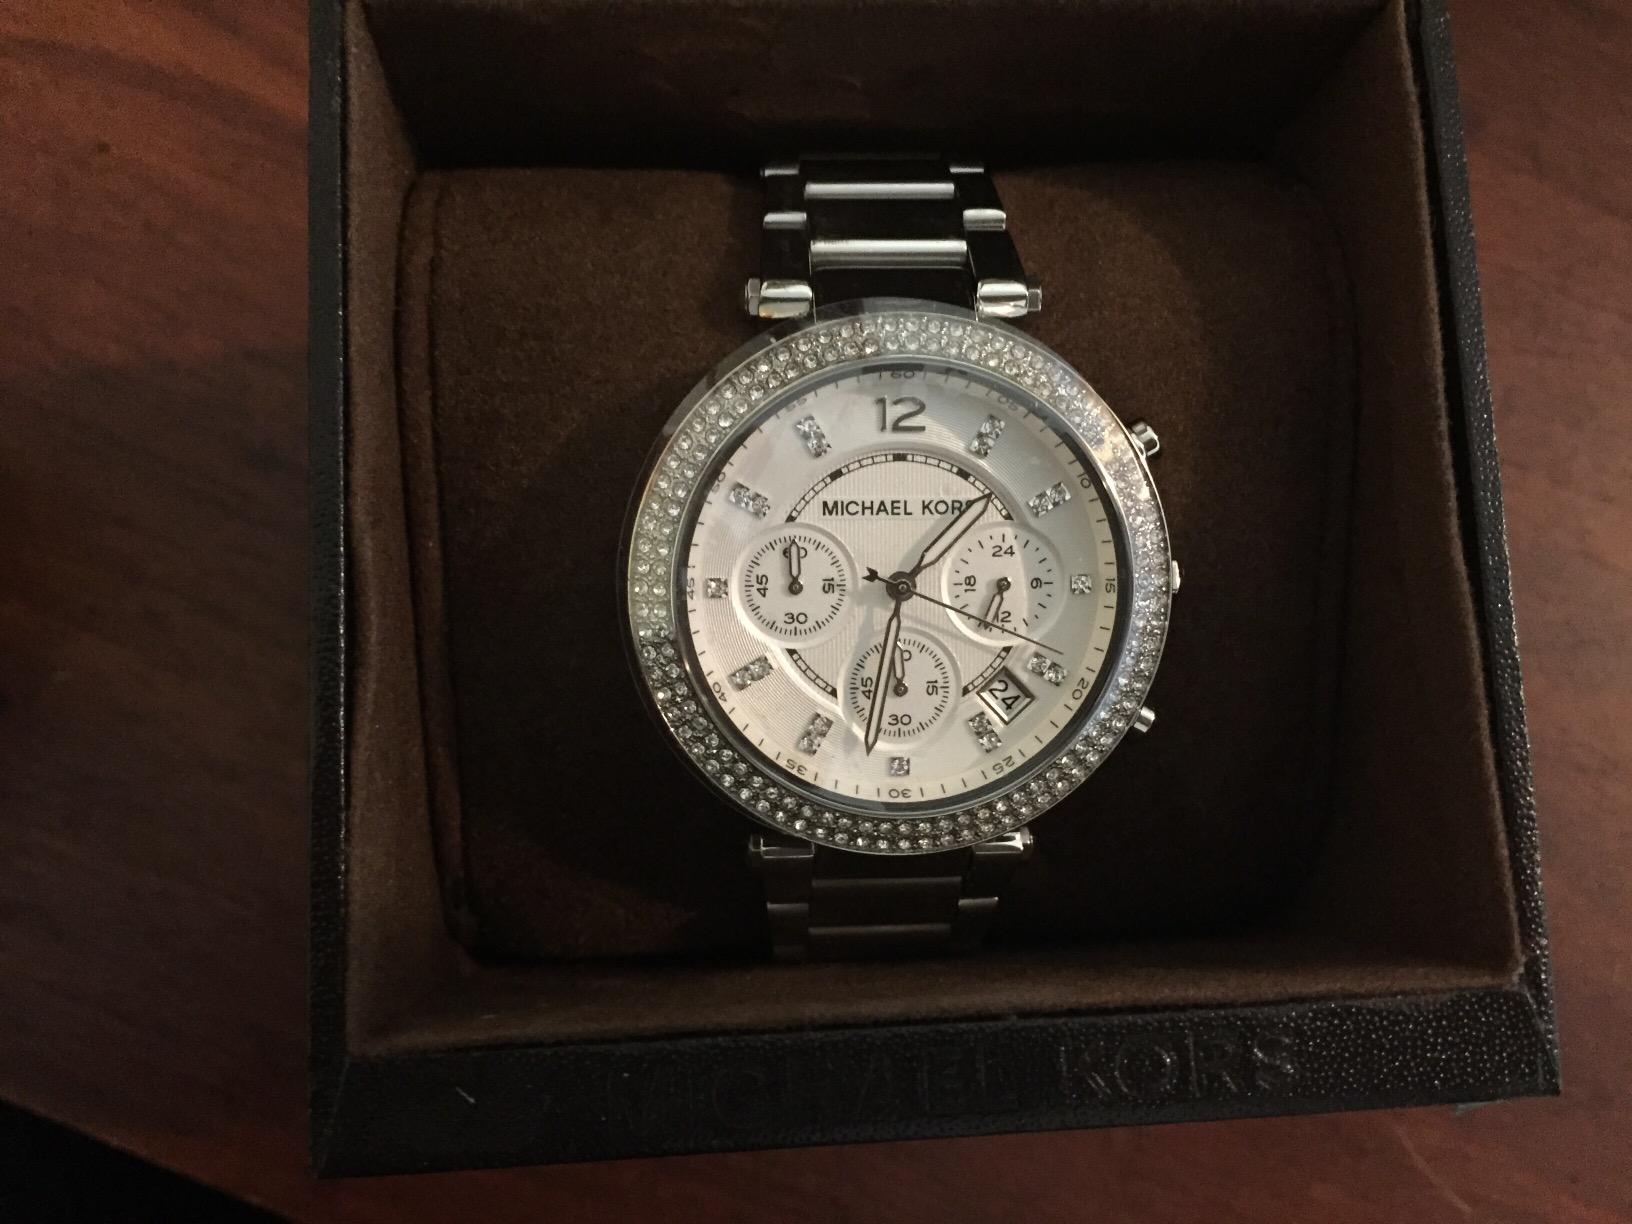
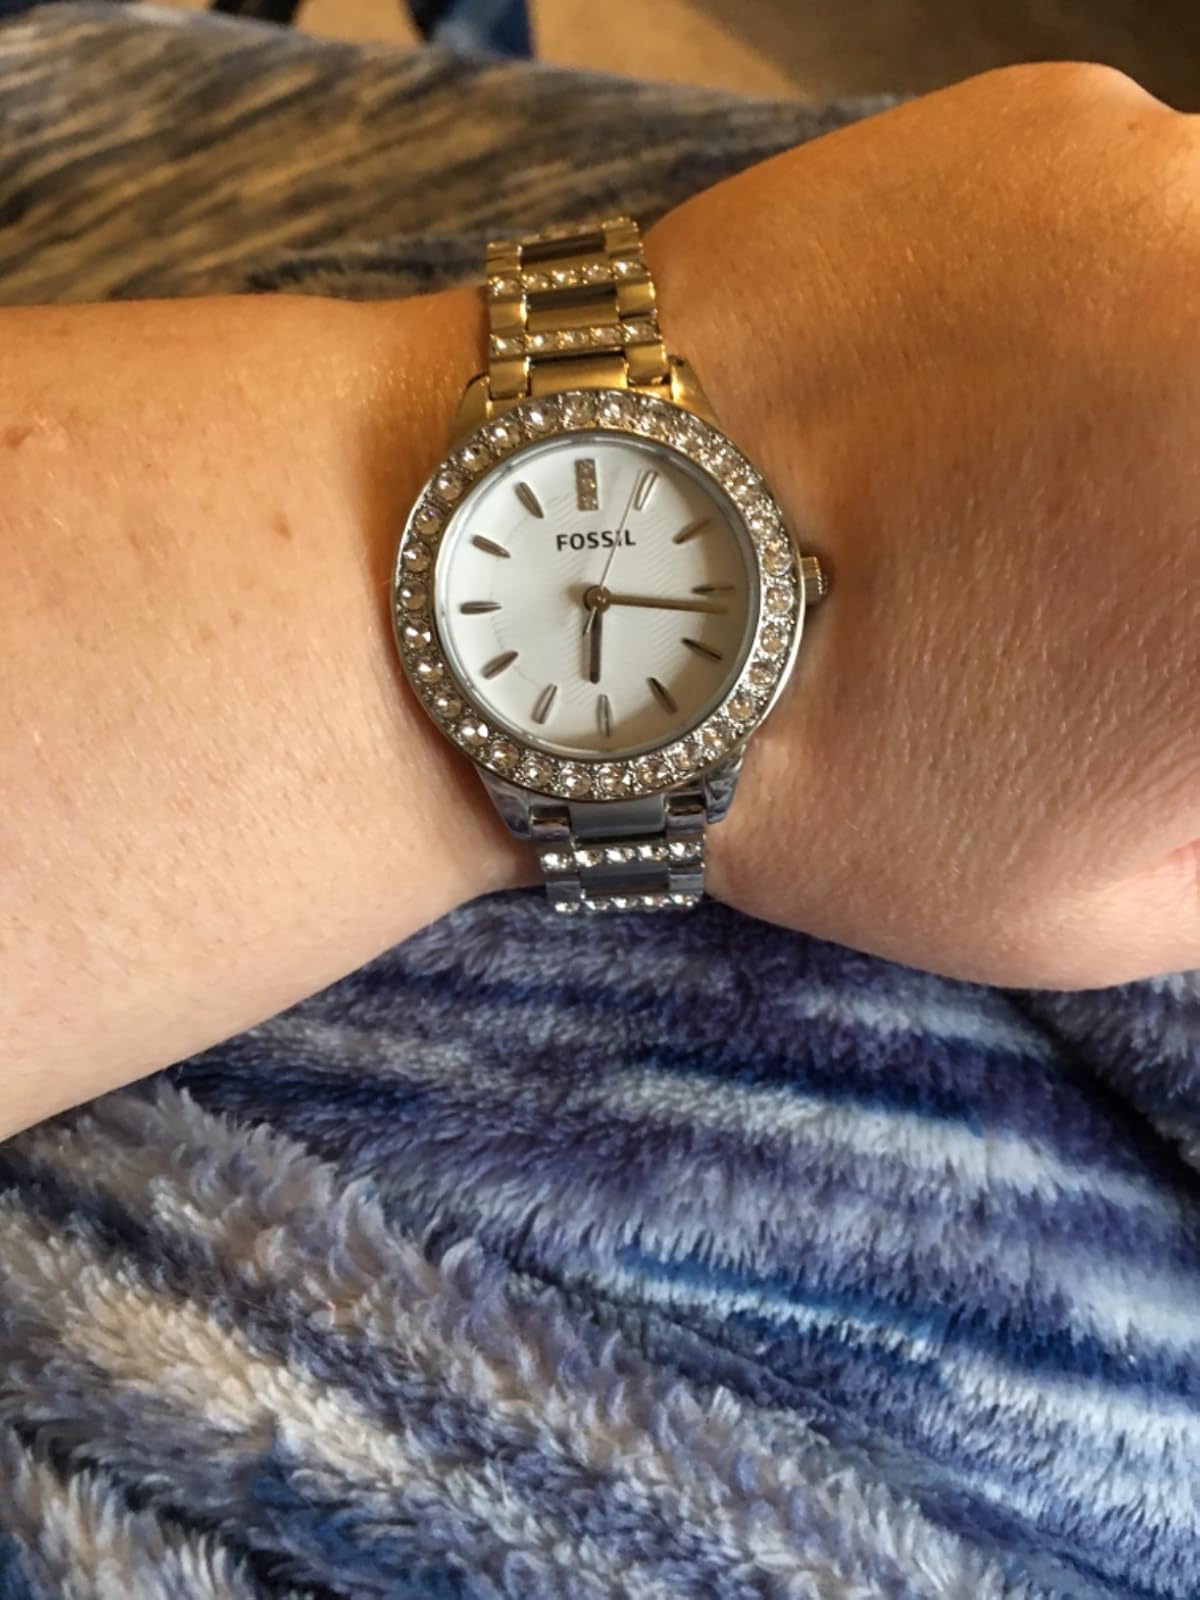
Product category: accessories_watch
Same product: no